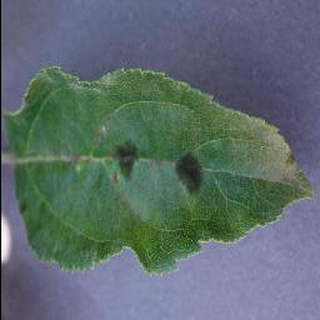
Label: apple_apple_scab